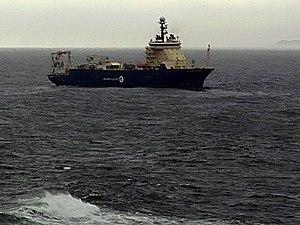
WACS est un câble sous-marin construit par Alcatel-Lucent et reliant l'Afrique du Sud au Royaume-Uni en passant par l'océan Atlantique, au large de l'Afrique. Le câble se compose de quatre paires de fibres et mesure 14 530 km de longueur, reliant Yzerfontein dans le Cap occidental à Highbridge en Angleterre. Il dispose de 14 terminaux : 12 en Afrique et 2 en Europe, permettant de relier de nombreux pays africains à Internet. Son coût total de mise en place est de 650 millions de dollars. Originellement, WACS s'appelait Africa West Coast Cable, soit câble côtier de l'ouest de l'Afrique, et devait également desservir l'Amérique du Sud, mais cela a été abandonné.
Alcatel Submarine Networks est une entreprise française appartenant au groupe finlandais Nokia via sa filiale française Nokia Networks France depuis 2016 et un des leaders mondiaux de la fabrication et de la pose de câbles sous-marins.